Marc-Antoine Pouliot

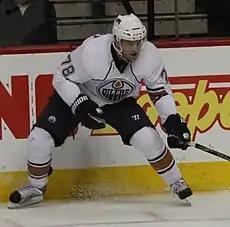
Pouliot with the Edmonton Oilers in 2010

Marc-Antoine Pouliot (born May 22, 1985) is a Canadian professional ice hockey player who is currently playing with Genève-Servette HC of the National League (NL). He was selected 22nd overall by the Edmonton Oilers in the 2003 NHL Entry Draft.